Styles of wrestling

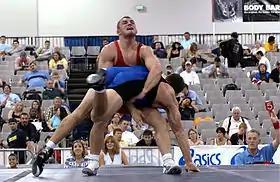
A competitor at national level Greco-Roman wrestling tournament attempting five point throw for lifting his opponent off the mat in reverse body lock clinch

The term "sports entertainment" was coined to describe the sports spectacles promoted by World Wrestling Entertainment (WWE). These matches are not competitive, but are a scripted and rehearsed entertainment.